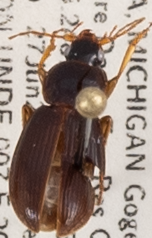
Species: Synuchus impunctatus
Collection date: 2018-06-27
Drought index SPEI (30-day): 1.058
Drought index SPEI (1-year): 0.476
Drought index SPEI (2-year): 2.09